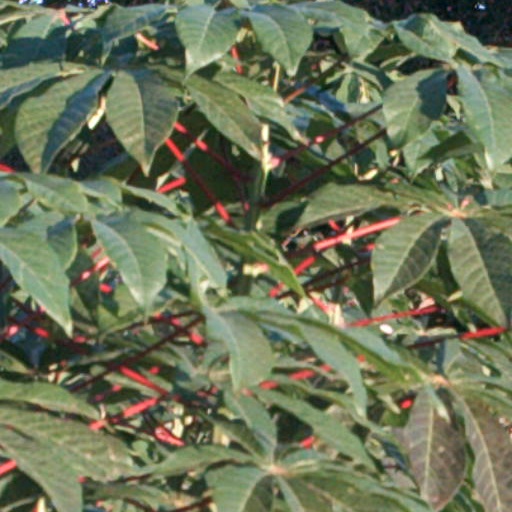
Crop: cassava